Lil Hawthorne

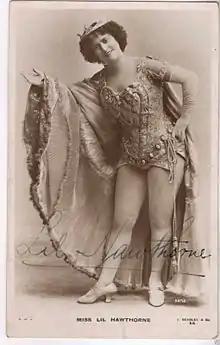
Lil Hawthorne

Lil Hawthorne (4 July 1877 – 22 March 1926) was an American-born British stage beauty, music hall performer and pantomime Principal Boy. In 1910, Hawthorne was involved in bringing Dr. Crippen to justice for the murder of his wife, Cora Henrietta Crippen, whom she had regarded as a good friend prior to her death.